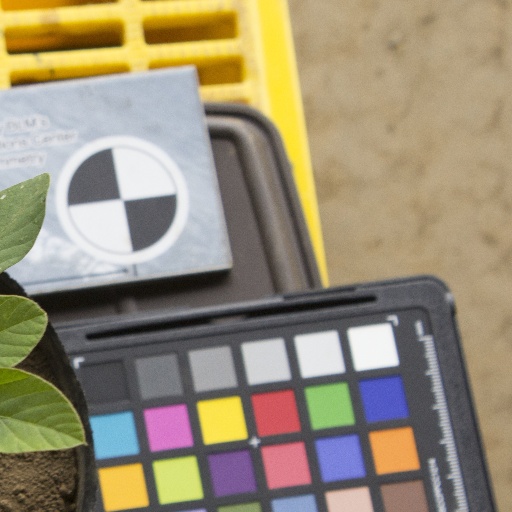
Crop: soybean